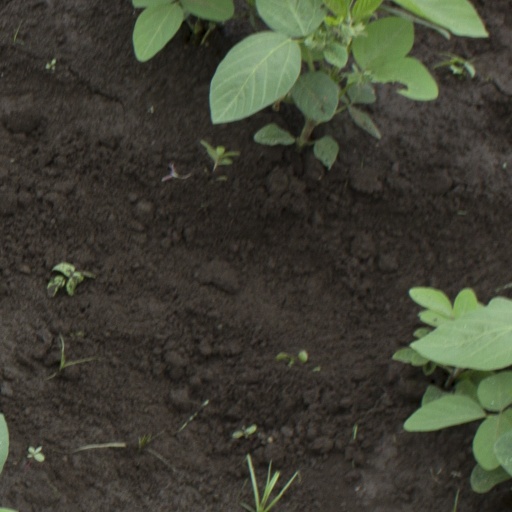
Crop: soybean